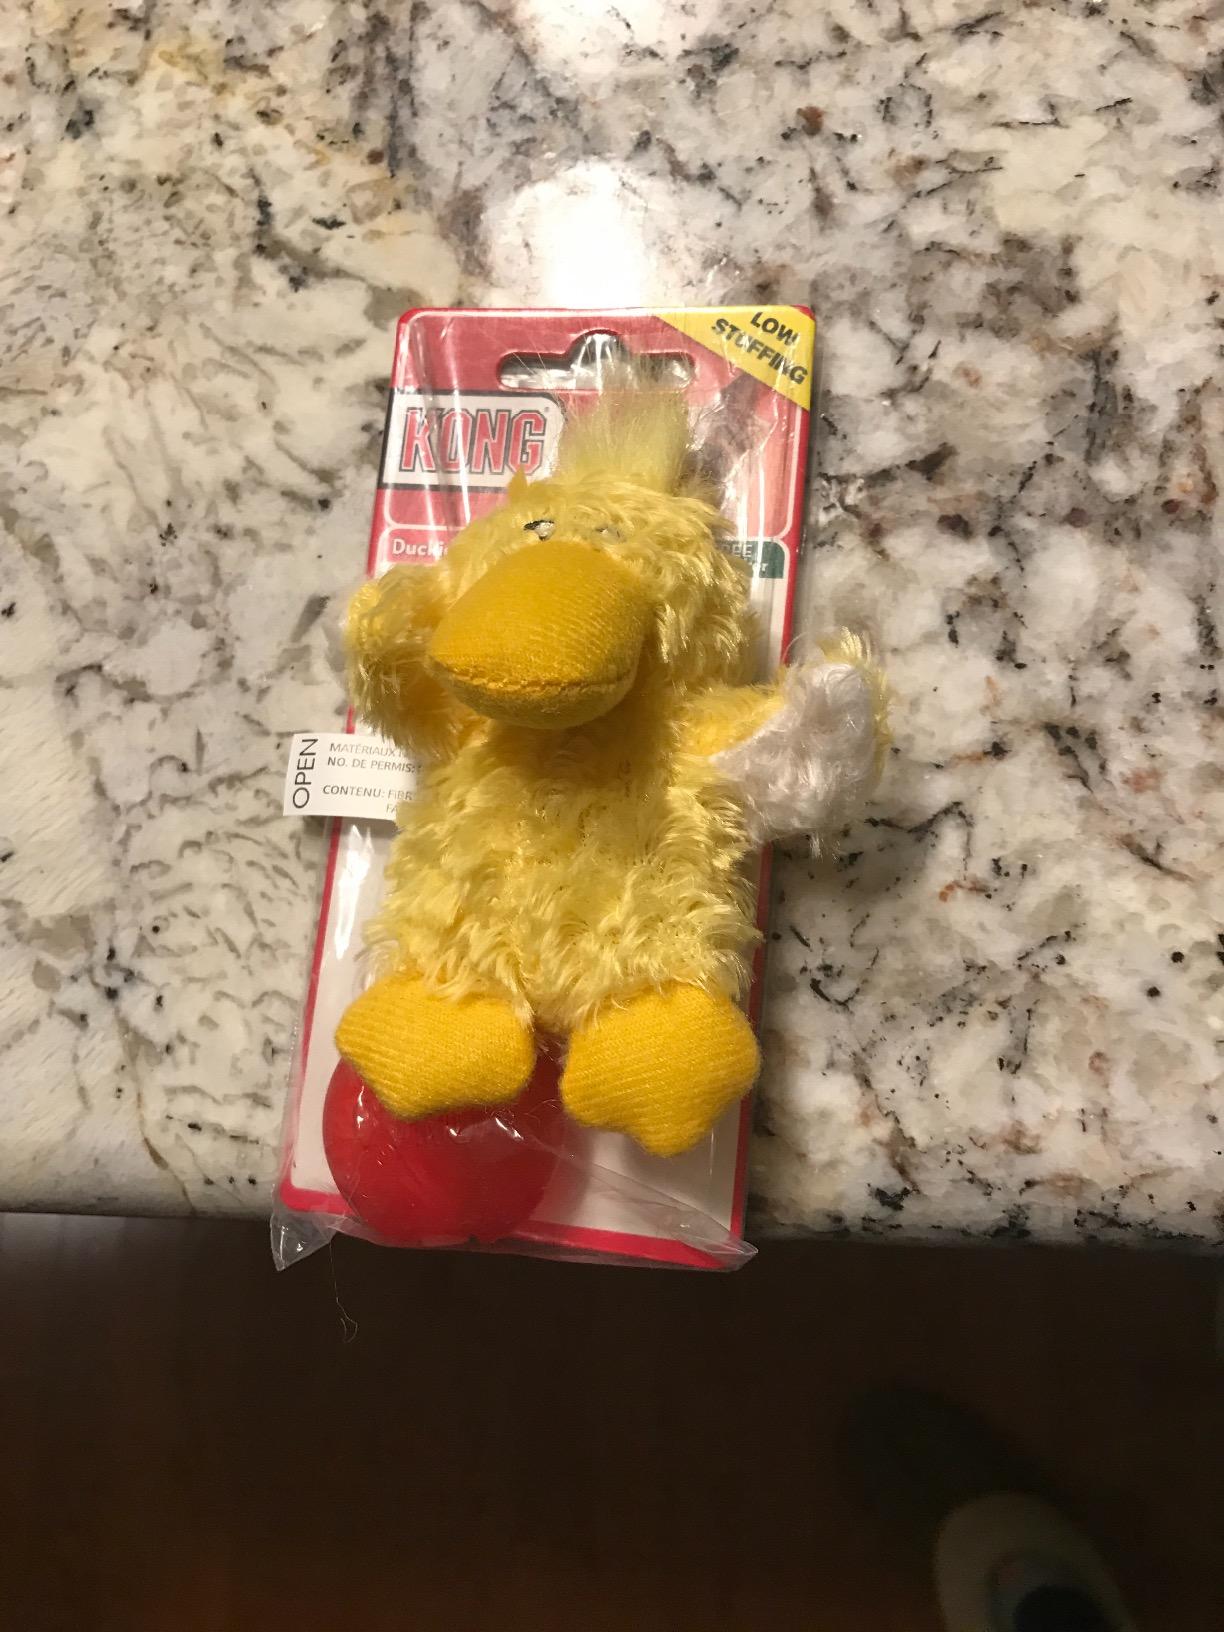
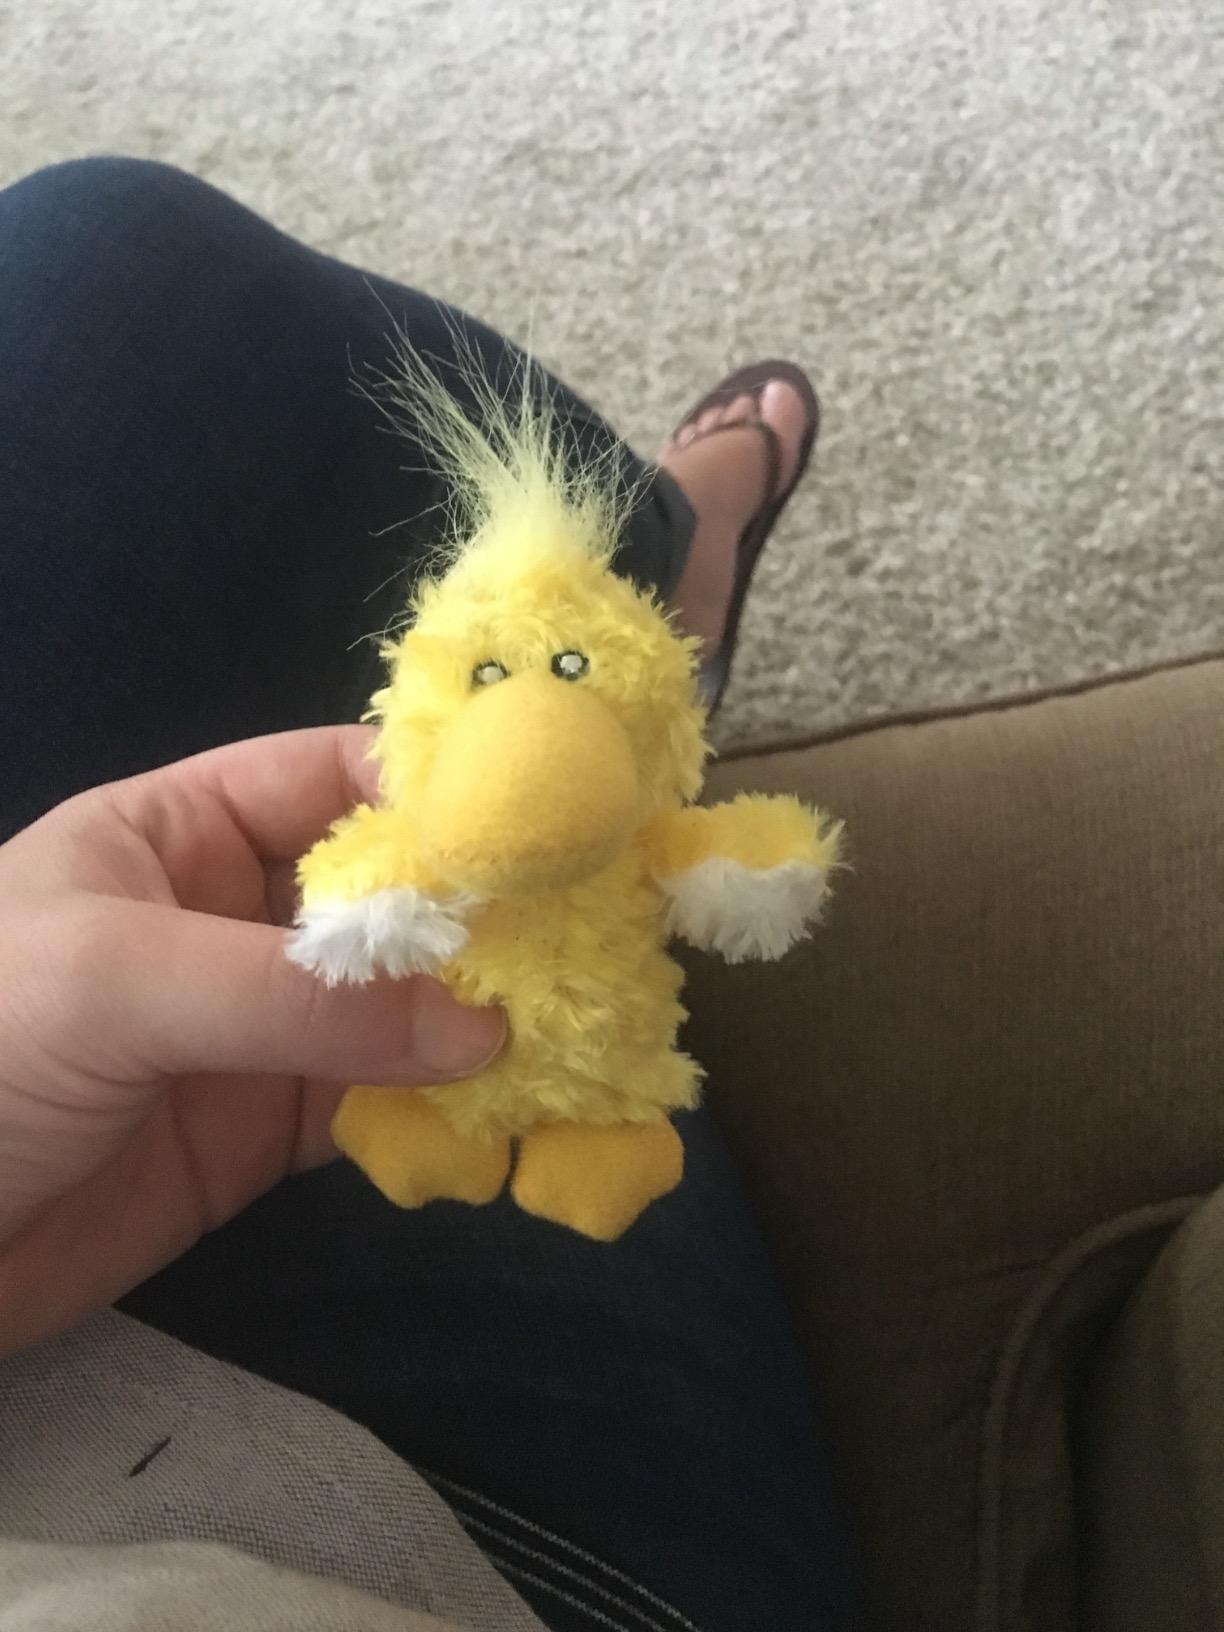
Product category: items_toy
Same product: yes